Indigenous response to colonialism

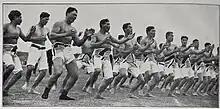
Maori soldiers, 1915

At times, Indigenous peoples used violent resistance, at times successfully or at times involving two or more Indigenous allies. Examples include the Mixton rebellion, the Zapatista uprising, the Caste War of Yucatán, Rebellion of Tupac Amaru II, the Tzeltal Rebellion of 1712, Pontiac's War and the North-West Rebellion. Academic Benjamin Madley said that throughout the world, groups targeted for annihilation resist, often violently. He details the case of the Modoc War comparing the casualties of the conflict. Furthermore, he says that "The Modoc genocide is hardly the only genocide against Indigenous people that has been sanitized as war." According to Frank Chalk, in the 19th century United States, the federal government policy toward Native Americans was ethnocide, but when they resisted, the result sometimes was genocidal. Historically, victims of genocide have resisted, and this resistance has been criminalized to justify massacres.